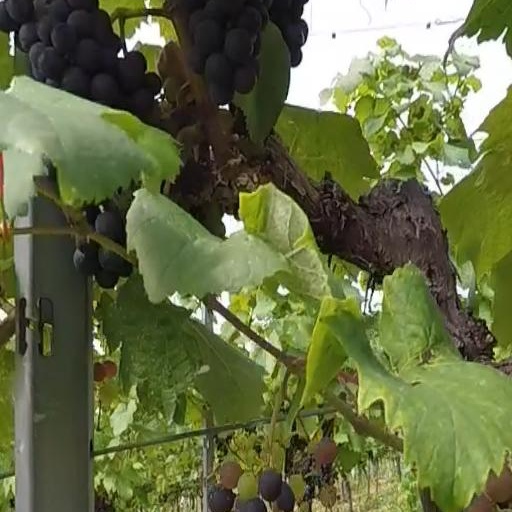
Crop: grape